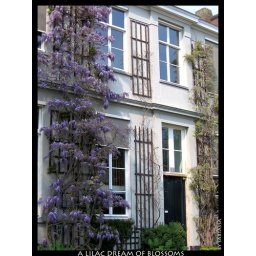
a house in the botanical garden of Amsterdam, I don't know that flower but it smells wonderful